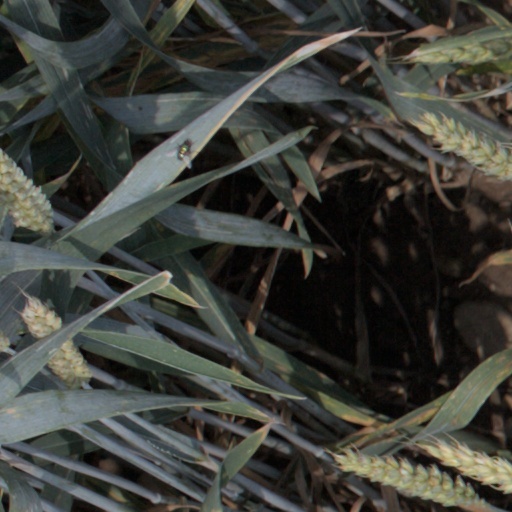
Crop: wheat